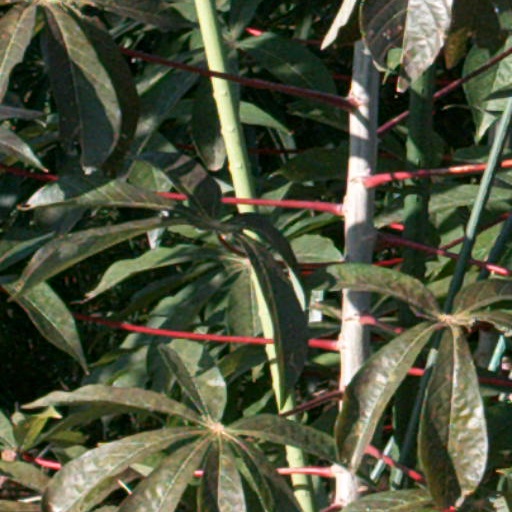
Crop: cassava